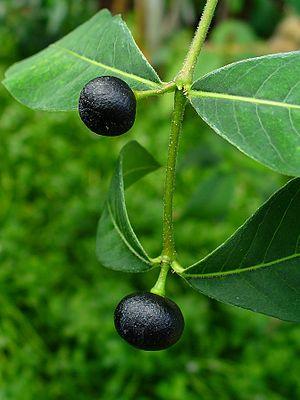
Fruits de Rauvolfia serpentina (Apocyanacées), photographiés dans le Jardin Botanique de Karlsruhe, en Allemagne.
Rauvolfia serpentina est un arbrisseau de la famille des Apocynaceae, originaire des régions tropicales de l'Inde, du Pakistan, de la péninsule Malaise et de Java.